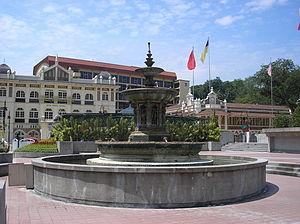
La Place de l'Indépendance, aussi appelée Merdeka Square en anglais et Dataran Merdeka en malais, est la principale place de Kuala Lumpur, la capitale de la Malaisie.